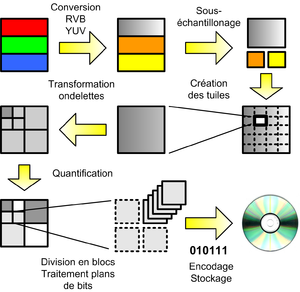
JPEG 2000 ou ISO/CEI 15444-1, abrégé JP2, est une norme de compression d’images commune à l’ISO, la CEI et l’UIT-T, développée entre 1997 et 2000, et créée par le groupe de travail Joint Photographic Experts Group. Depuis mai 2015, il est officiellement reconnu par l'ISO / CEI et l'UIT-T sous le code ISO/IEC CD 15444.